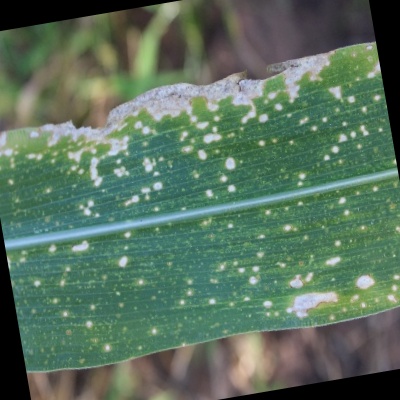
Label: Corn_(Maize)___Leaf_Spot